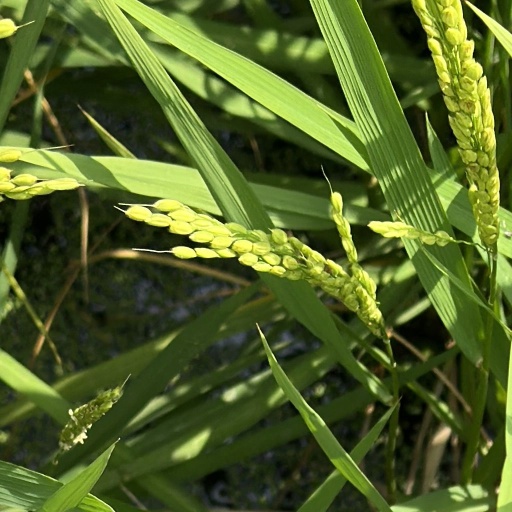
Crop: rice